Marc Lazar

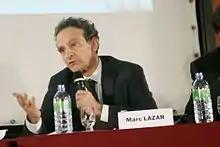
Lazar in 2009

Marc Lazar (born 19 June 1952) is a French academic who served as a professor of history and dean of the Doctoral School at the Paris Institute of Political Studies (better known as Sciences Po). He was also the president of the LUISS school of government in Rome. He managed a research group on contemporary Italy with the International Research Center ("Centre de recherches internationales", CERI). He is a specialist of the History of left-wing politics and parties, and of Italian politics. He graduated from the School for Advanced Studies in the Social Sciences (EHESS).